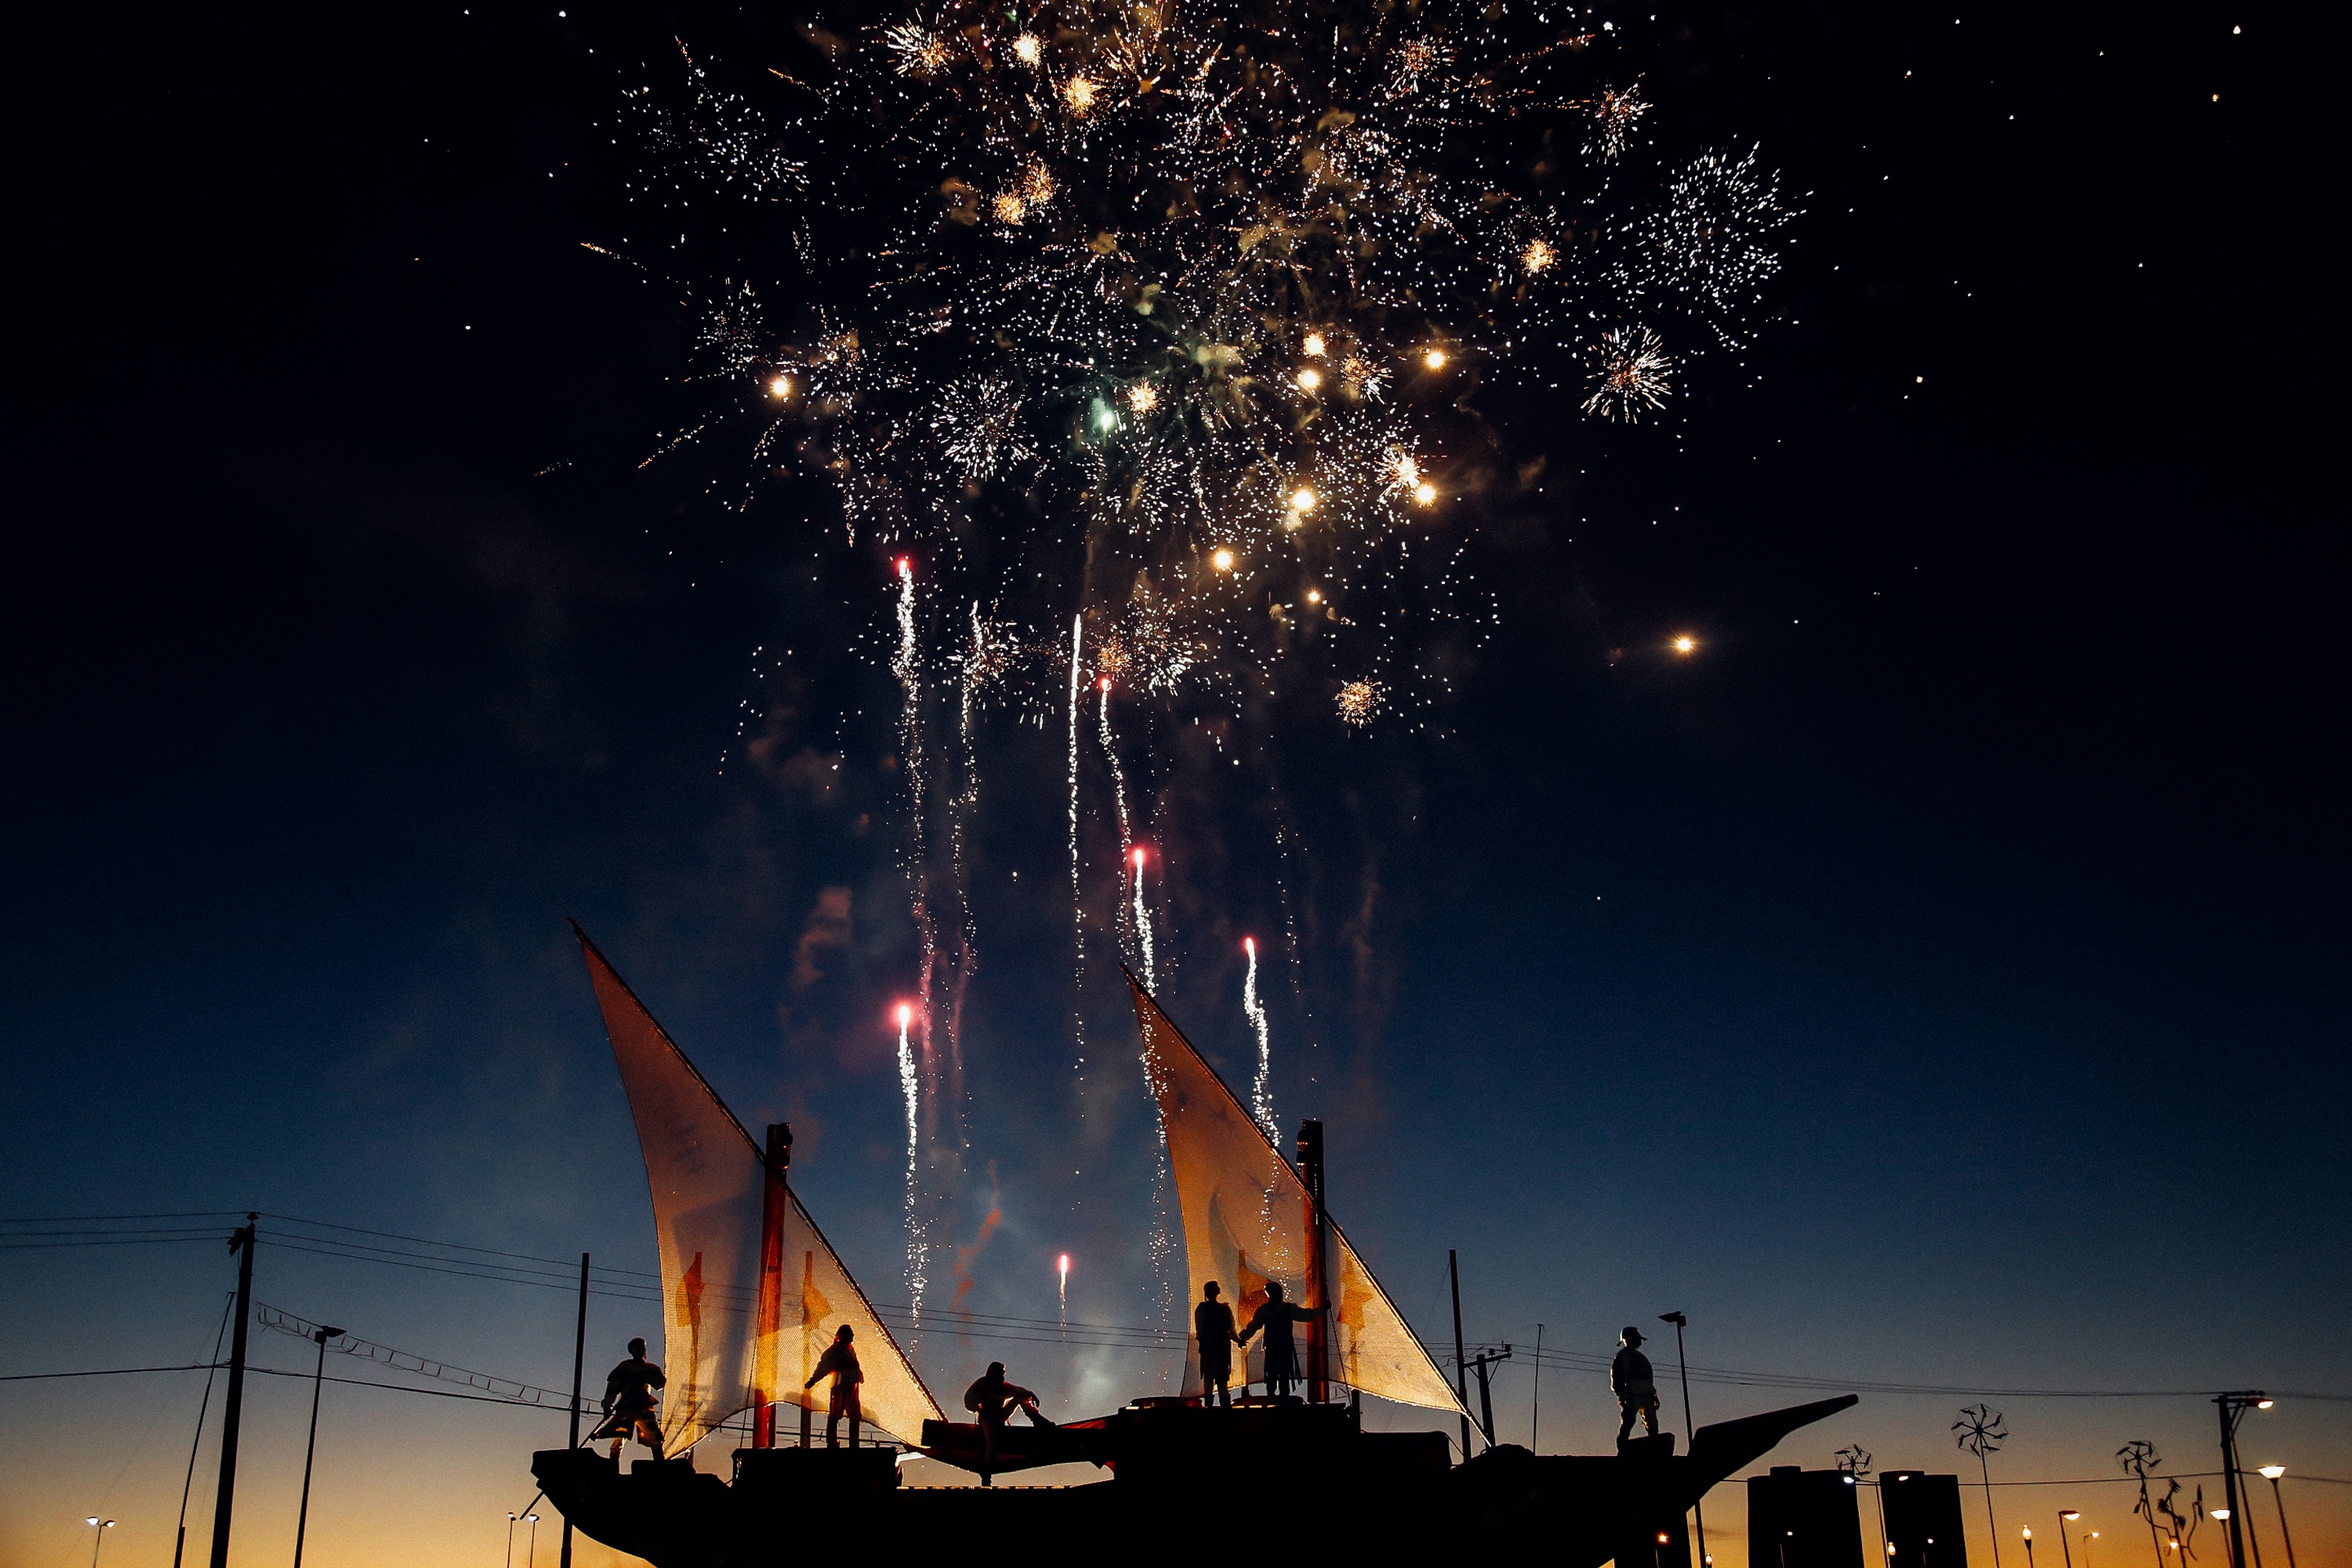
boat, night, ship, recreation, firework, fireworks, sail, event, outdoor recreation